Saturday Morning Watchmen

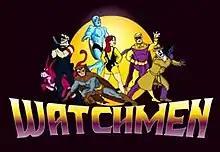

Saturday Morning Watchmen is a Newgrounds and YouTube viral video published on March 5, 2009, the day before the release of the live-action "Watchmen" film.